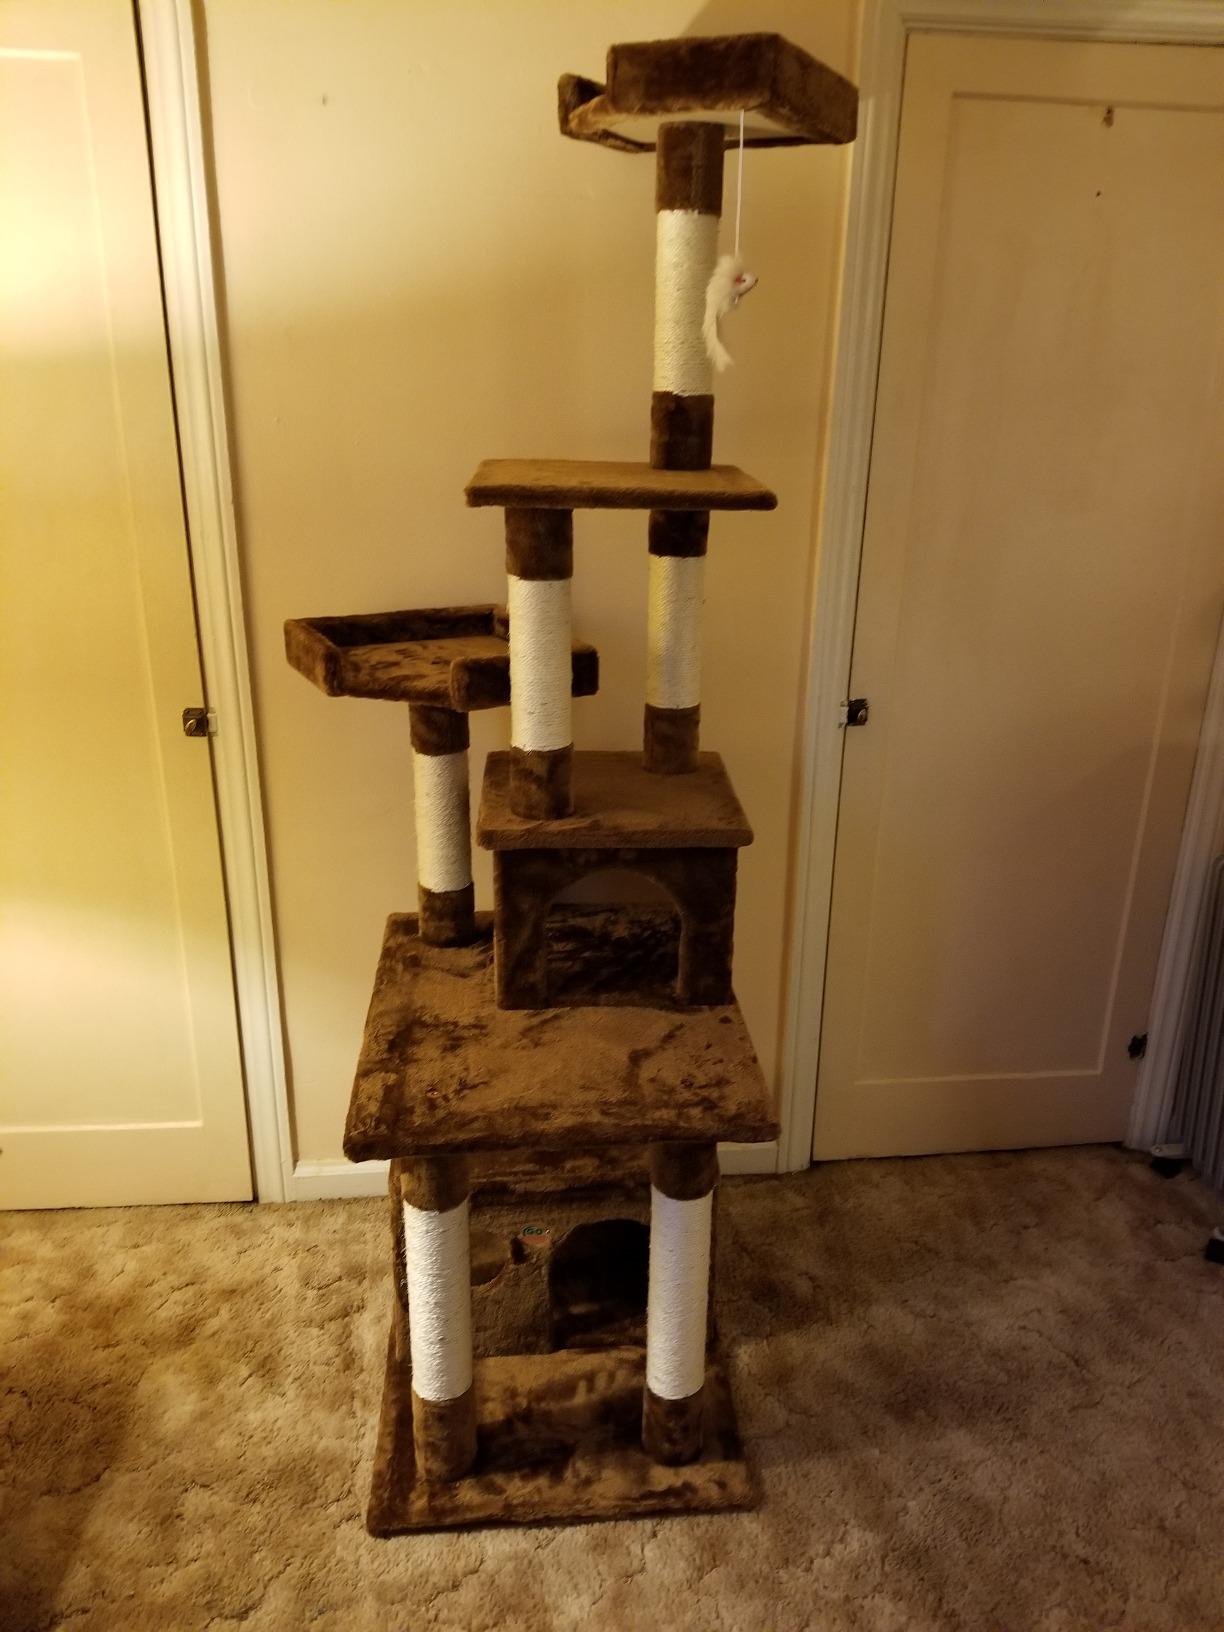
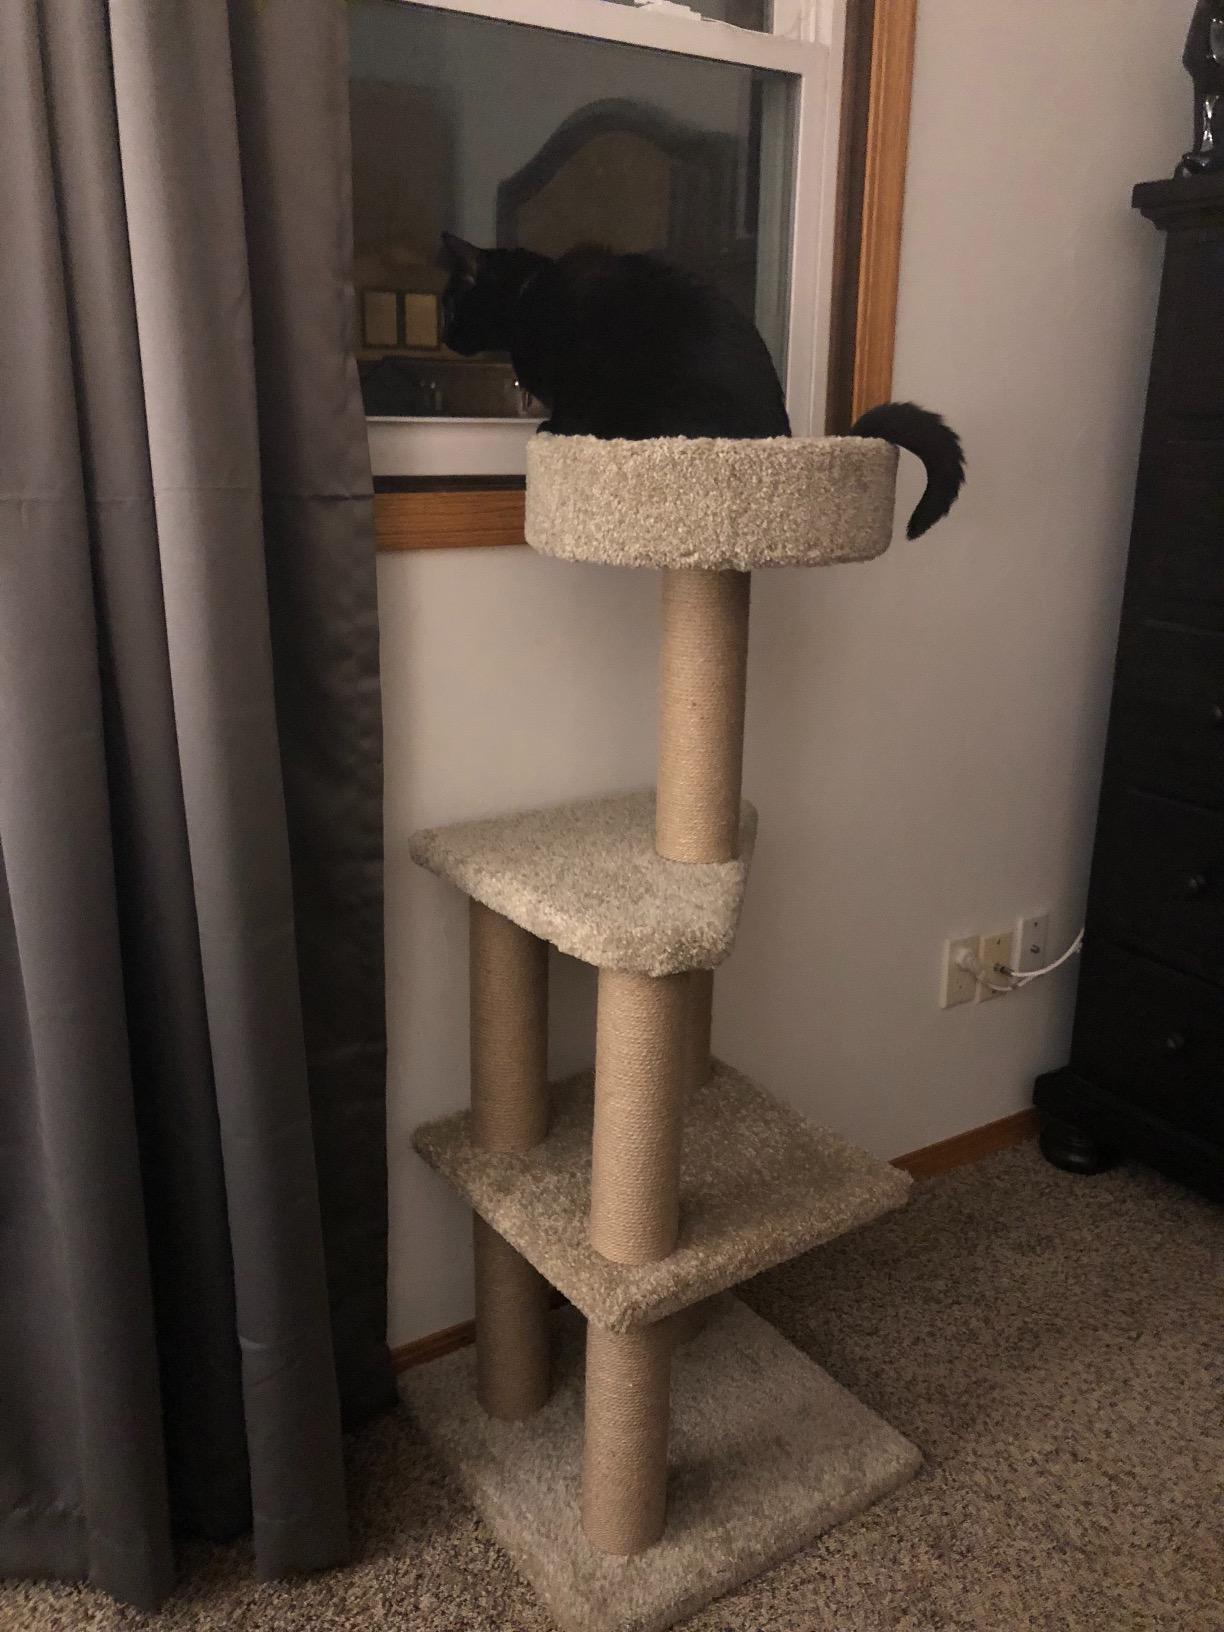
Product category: items_cat tree
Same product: no